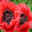
Label: poppy